Contract packager

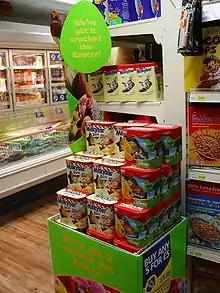
A point-of-sale display assembled by a contract packager

Contract packagers can serve an array of industries. Below are some of the most common industries served, and the products that may be packaged: